Worm drive

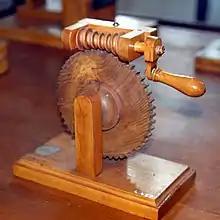
Worm and worm wheel

A worm drive is a gear arrangement in which a worm (which is a gear in the form of a screw) meshes with a worm wheel (which is similar in appearance to a spur gear). Its main purpose is to translate the motion of two perpendicular axes or to translate circular motion to linear motion (example: band type hose clamp).The two elements are also called the worm screw and worm gear. The terminology is often confused by imprecise use of the term "worm gear" to refer to the worm, the worm wheel, or the worm drive as a unit.